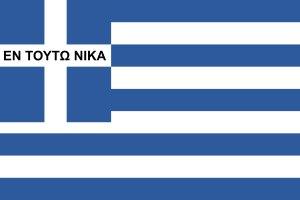
La famille Kallergis ou Callergis est une famille aristocratique crétoise, descendante de l'empereur byzantin Nikephoros II Phokas.